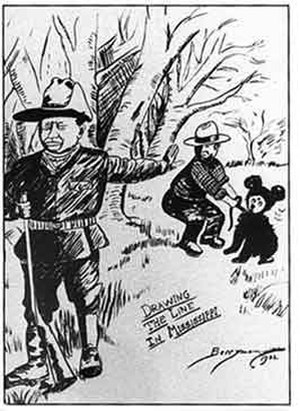
Teddybjørn
Clifford Berrymans tegning af "Teddy" Roosevelt og bjørnen.
En teddybjørn, også kendt som en bamse, er et stykke legetøj – nærmere bestemt et tøjdyr – der er opkaldt efter den amerikanske præsident Theodore Roosevelt, hvis kælenavn var Teddy.